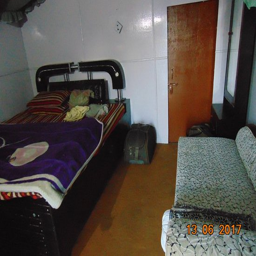
the room with all amenities .